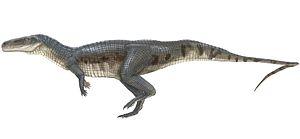
Poposaurus est un genre éteint d'archosaures paracrocodylomorphes, découvert dans le Trias du sud-ouest des États-Unis.
Les Poposauroidea forment un clade éteint de pseudosuchiens paracrocodylomorphes ayant vécu au Trias.